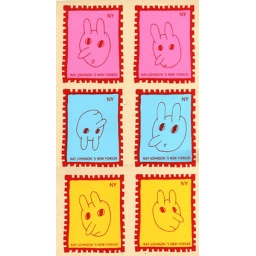
screen prints by Antic-Ham for &amp;quot;New York New York&amp;quot; book at redfoxpress